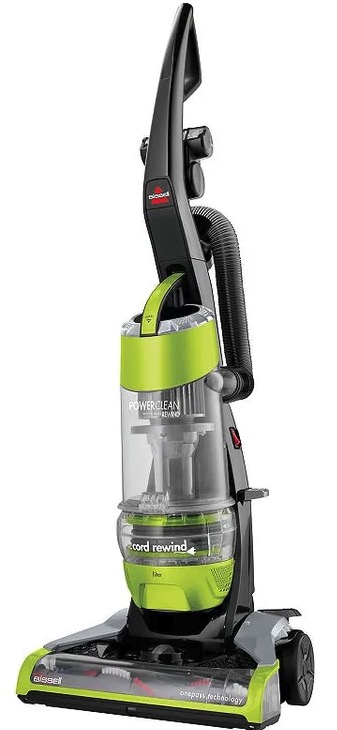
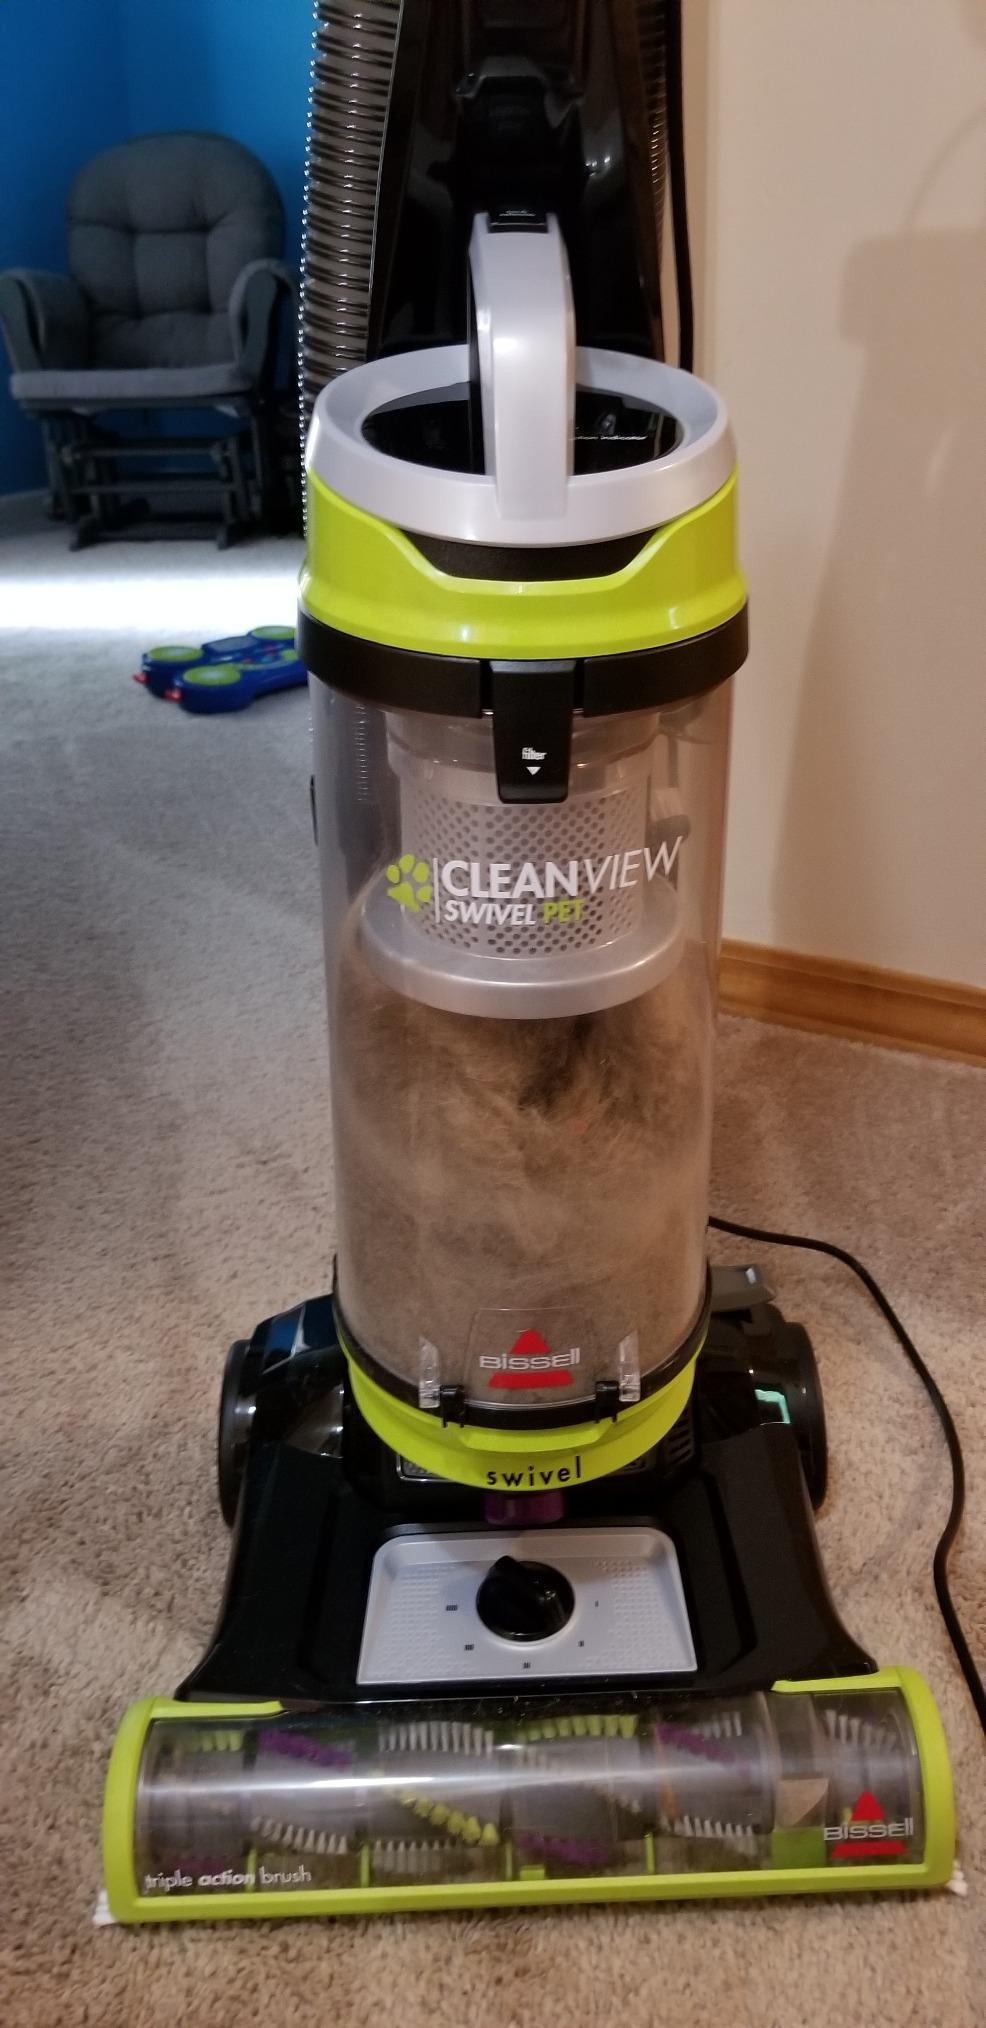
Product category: items_vacuum
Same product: no